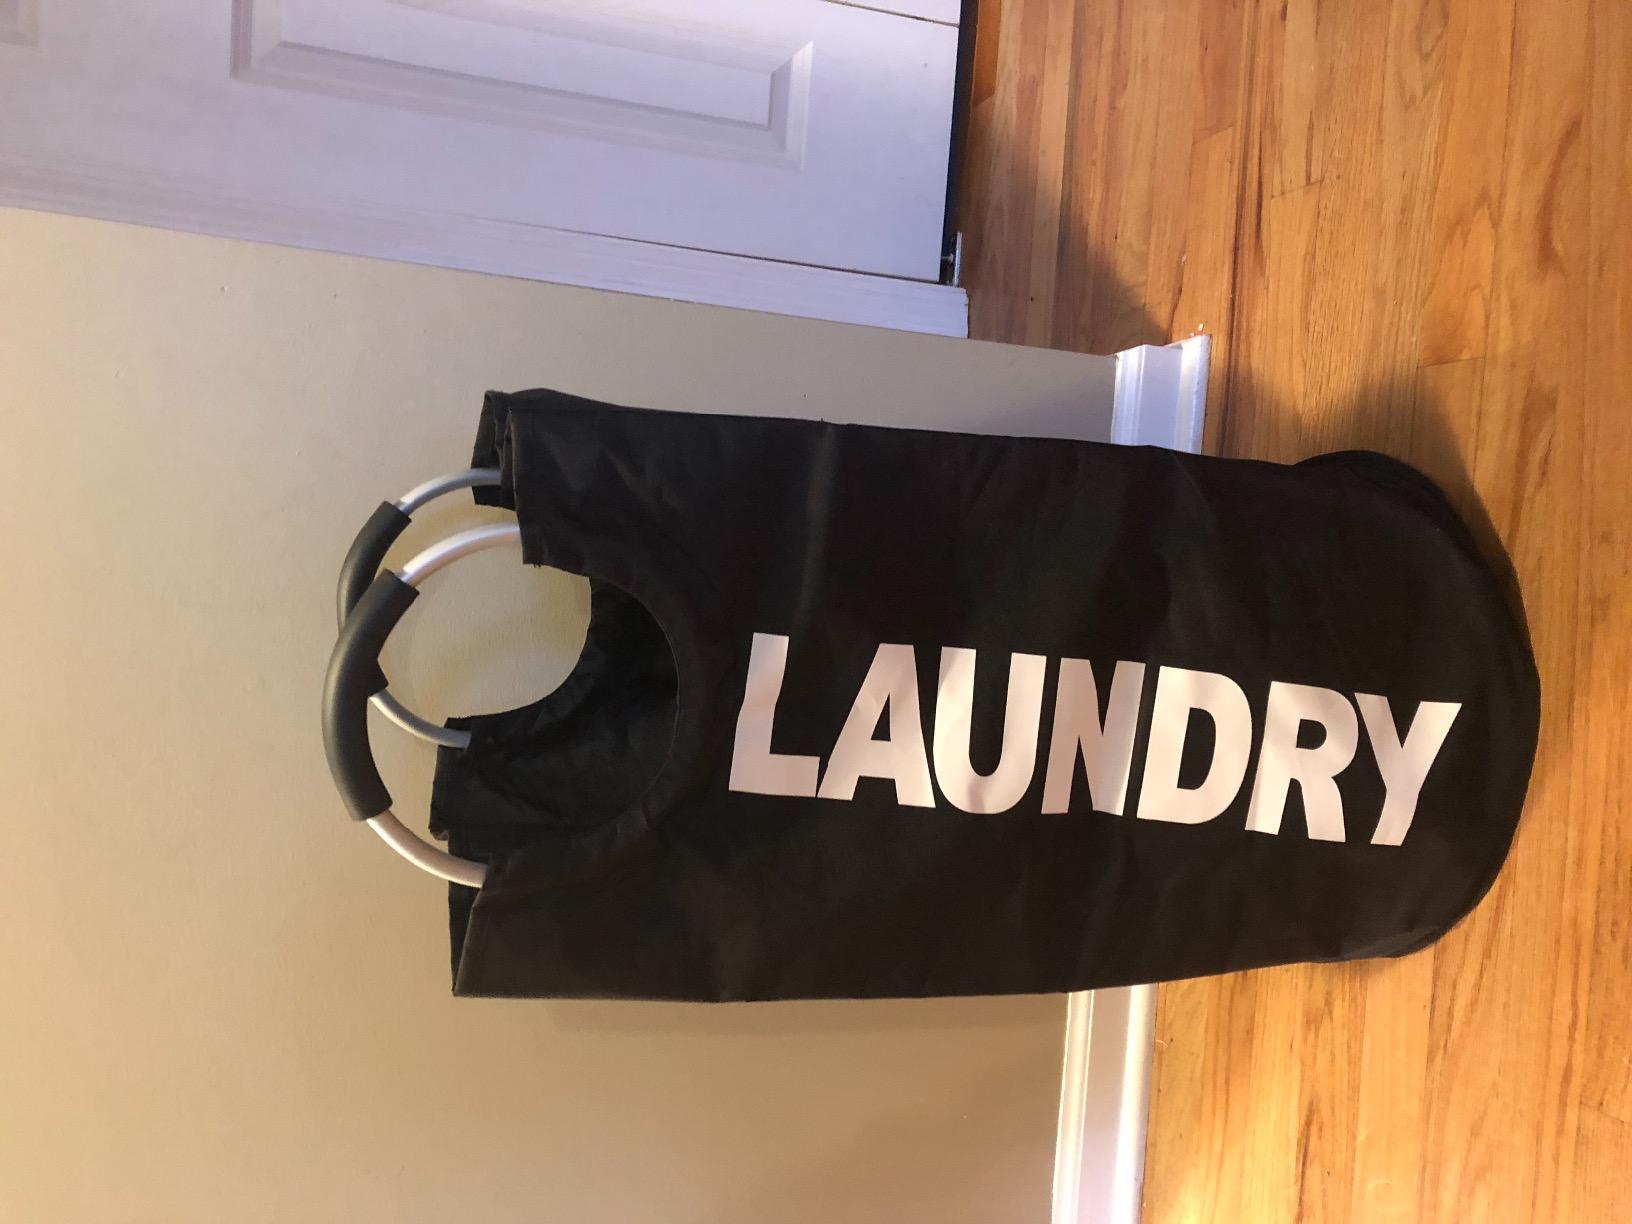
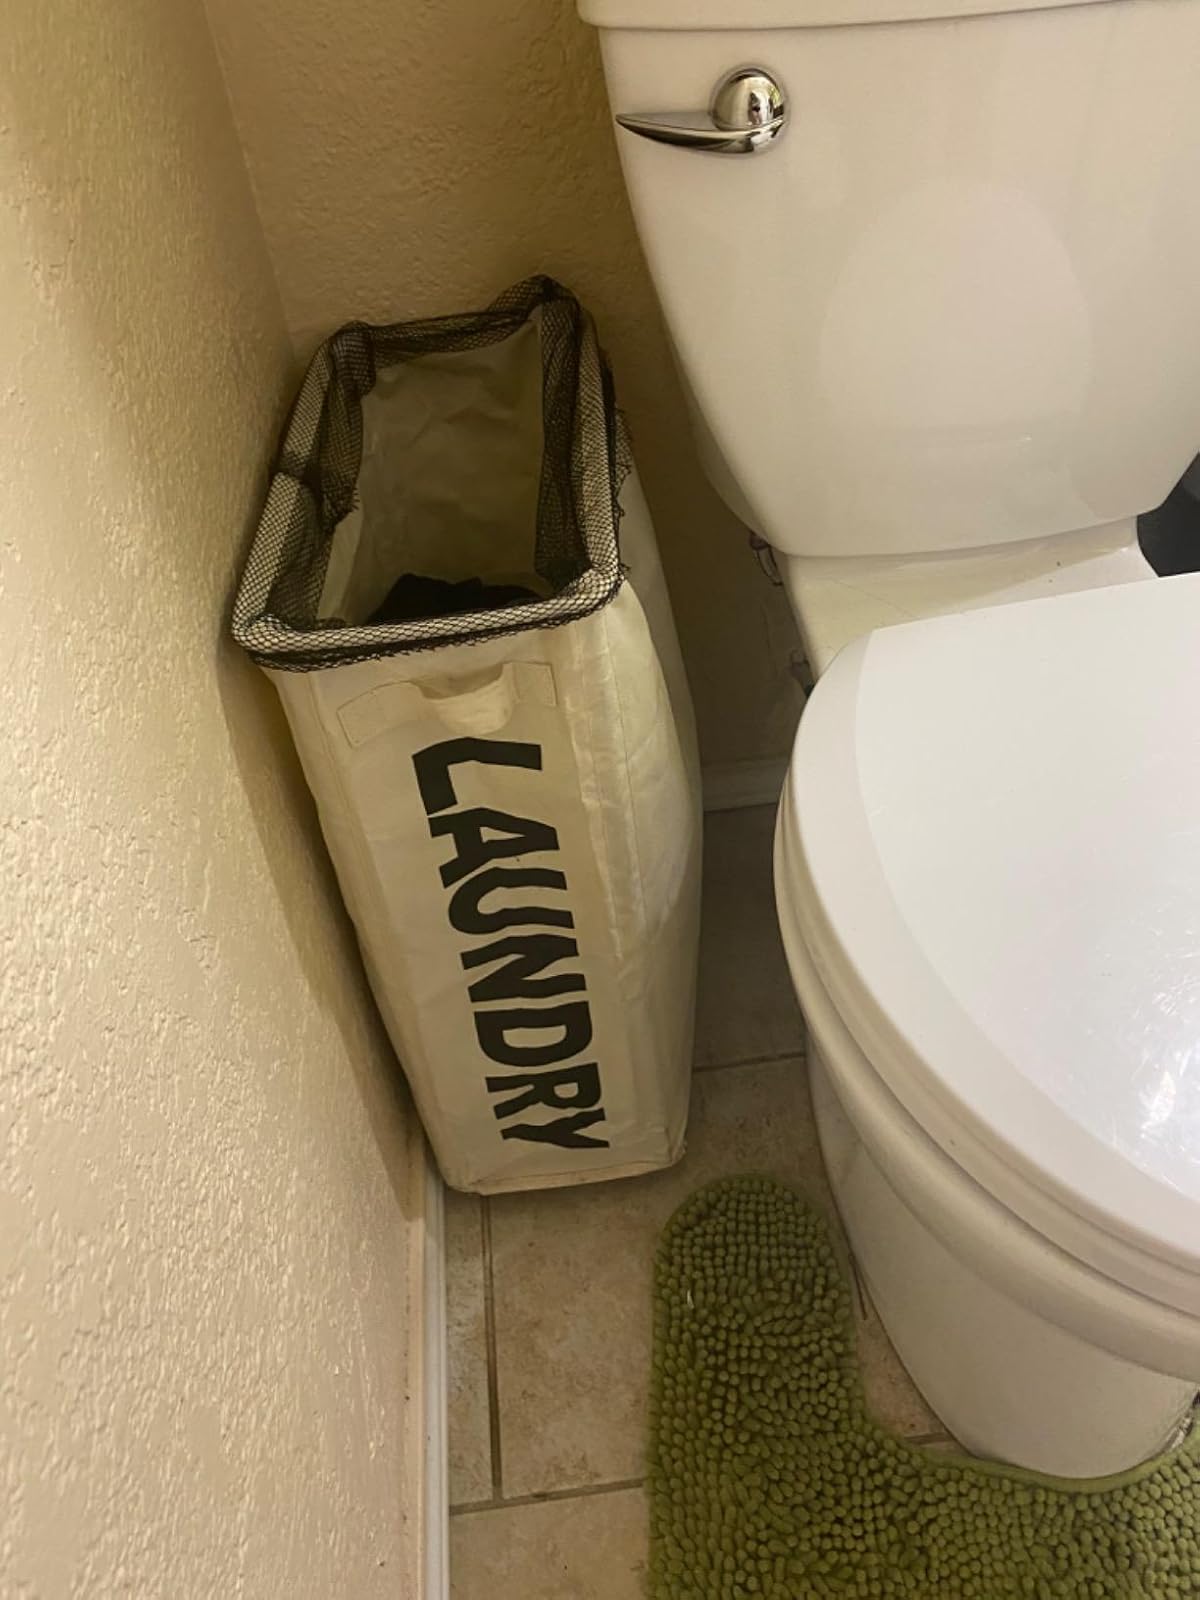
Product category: items_hamper
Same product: no